The Three Musketeers (1933 serial)

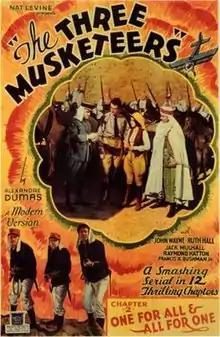
Film poster

The Three Musketeers is a 1933 American pre-Code film serial directed by Armand Schaeffer and Colbert Clark, and produced by Nat Levine for Mascot Pictures. The film serial was very loosely based on Alexandre Dumas' 1844 novel "The Three Musketeers", with the musketeers changed into three soldiers in the French Foreign Legion, and d'Artagnan being reconfigured as Lt. Tom Wayne (played by John Wayne), a pilot in the United States military.